Convento de la Popa

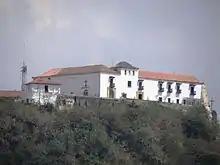
Far view of the convent

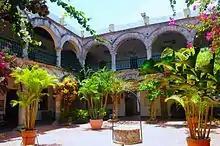
Cloister of the convent

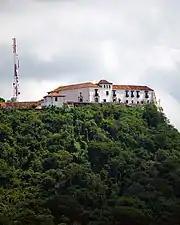
At top of the mount la Popa

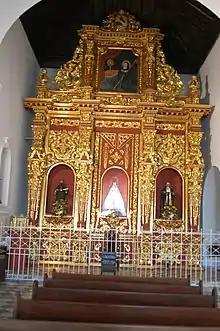
The altarpiece and the image of the Virgen de la Candelaria

The convent, cloister and chapel of Nuestra Señora de la Candelaria de la Popa are located at the top of Mount la Popa, in Cartagena de Indias, in Colombia. It is also called Convento de Santa Cruz de la Popa.